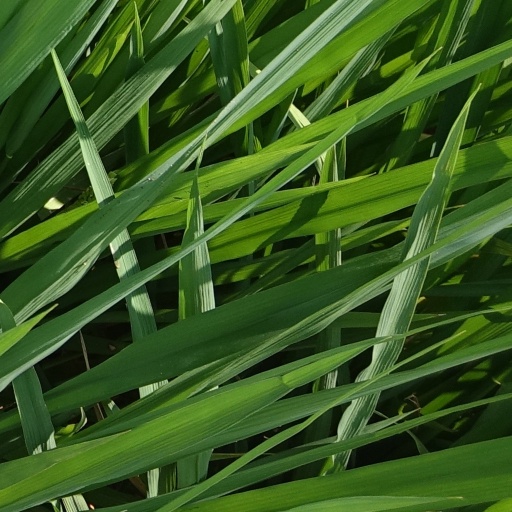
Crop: rice